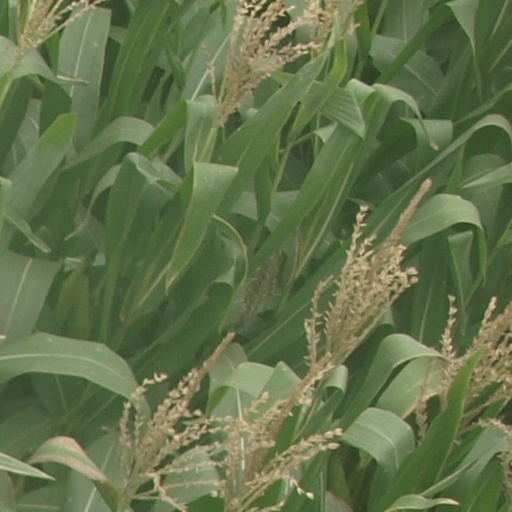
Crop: maize; corn